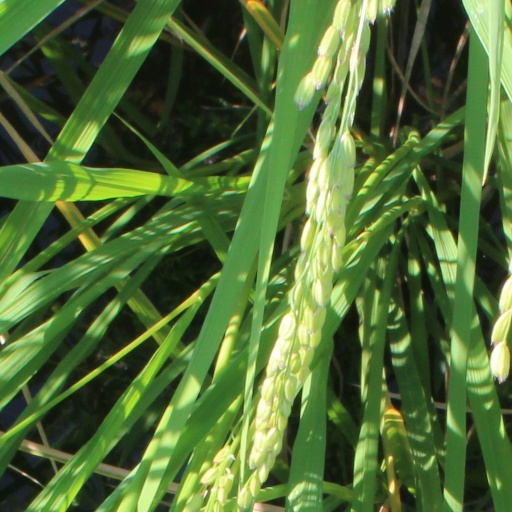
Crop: rice